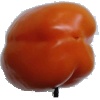
Label: orange_pepper